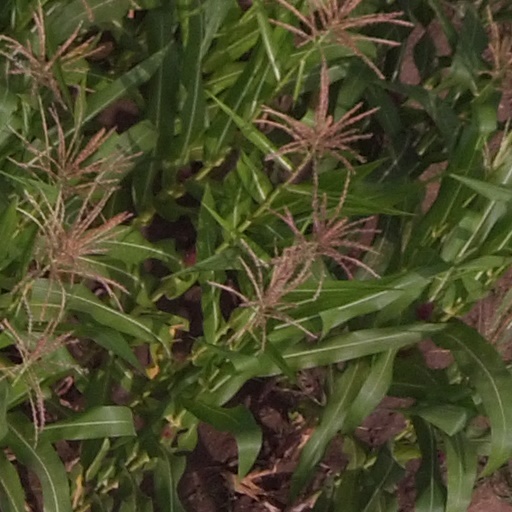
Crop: maize; corn